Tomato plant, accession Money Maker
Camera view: bottom (45 deg); turntable rotation: 60 degrees
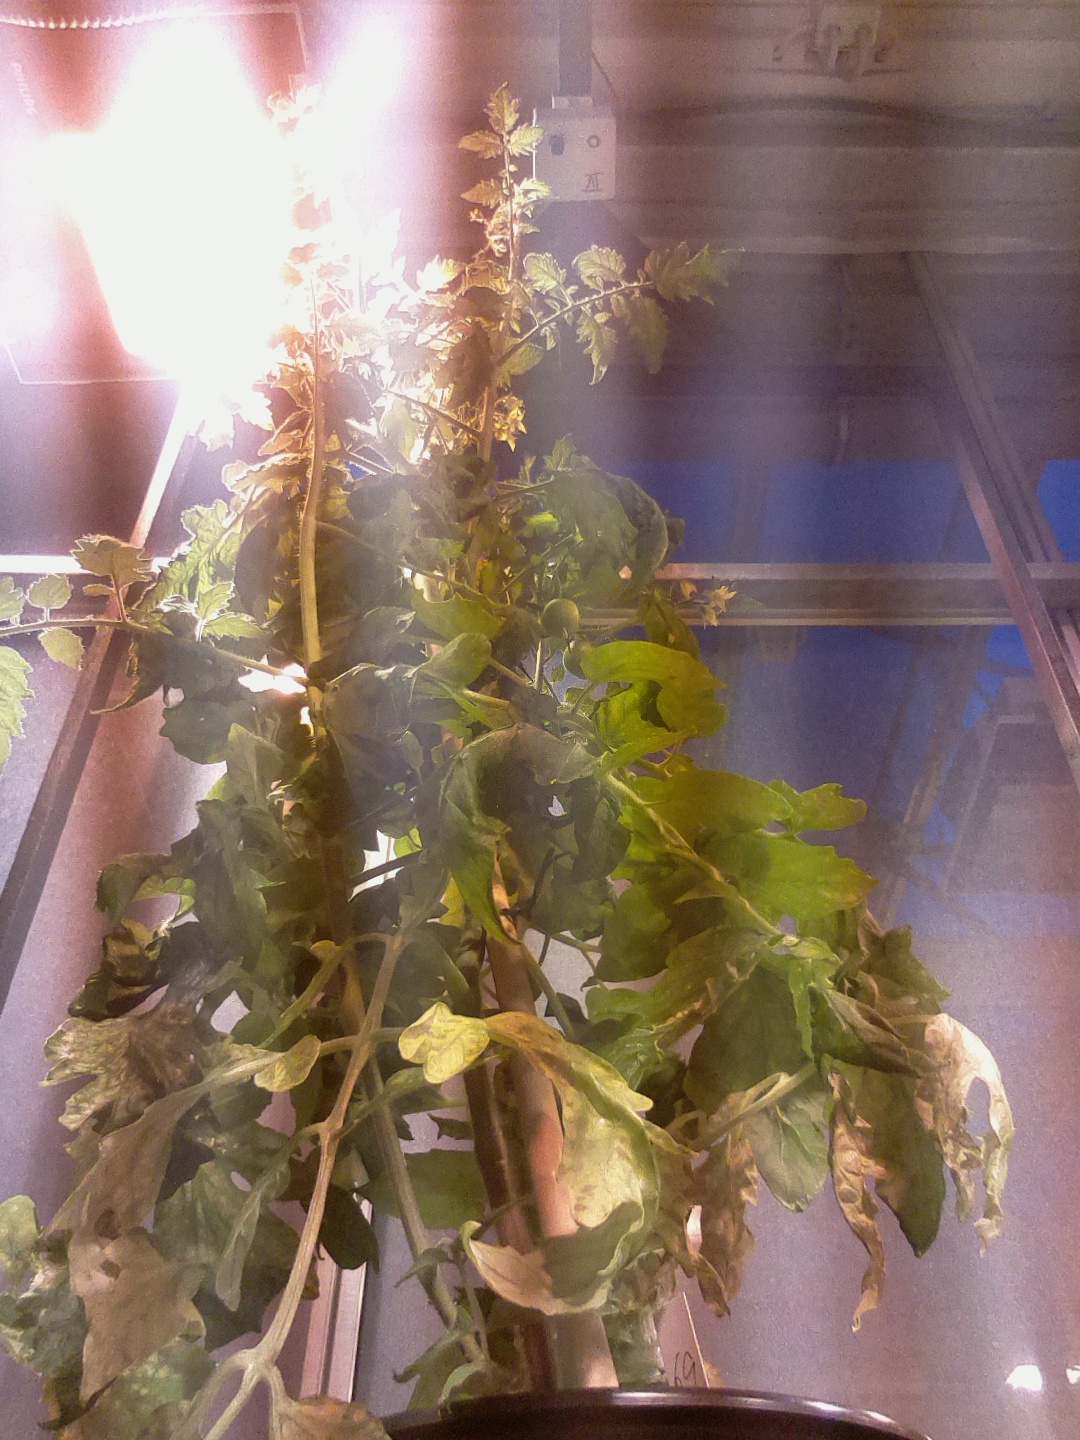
BBCH growth stage 72: 20%-30% of final fruit size